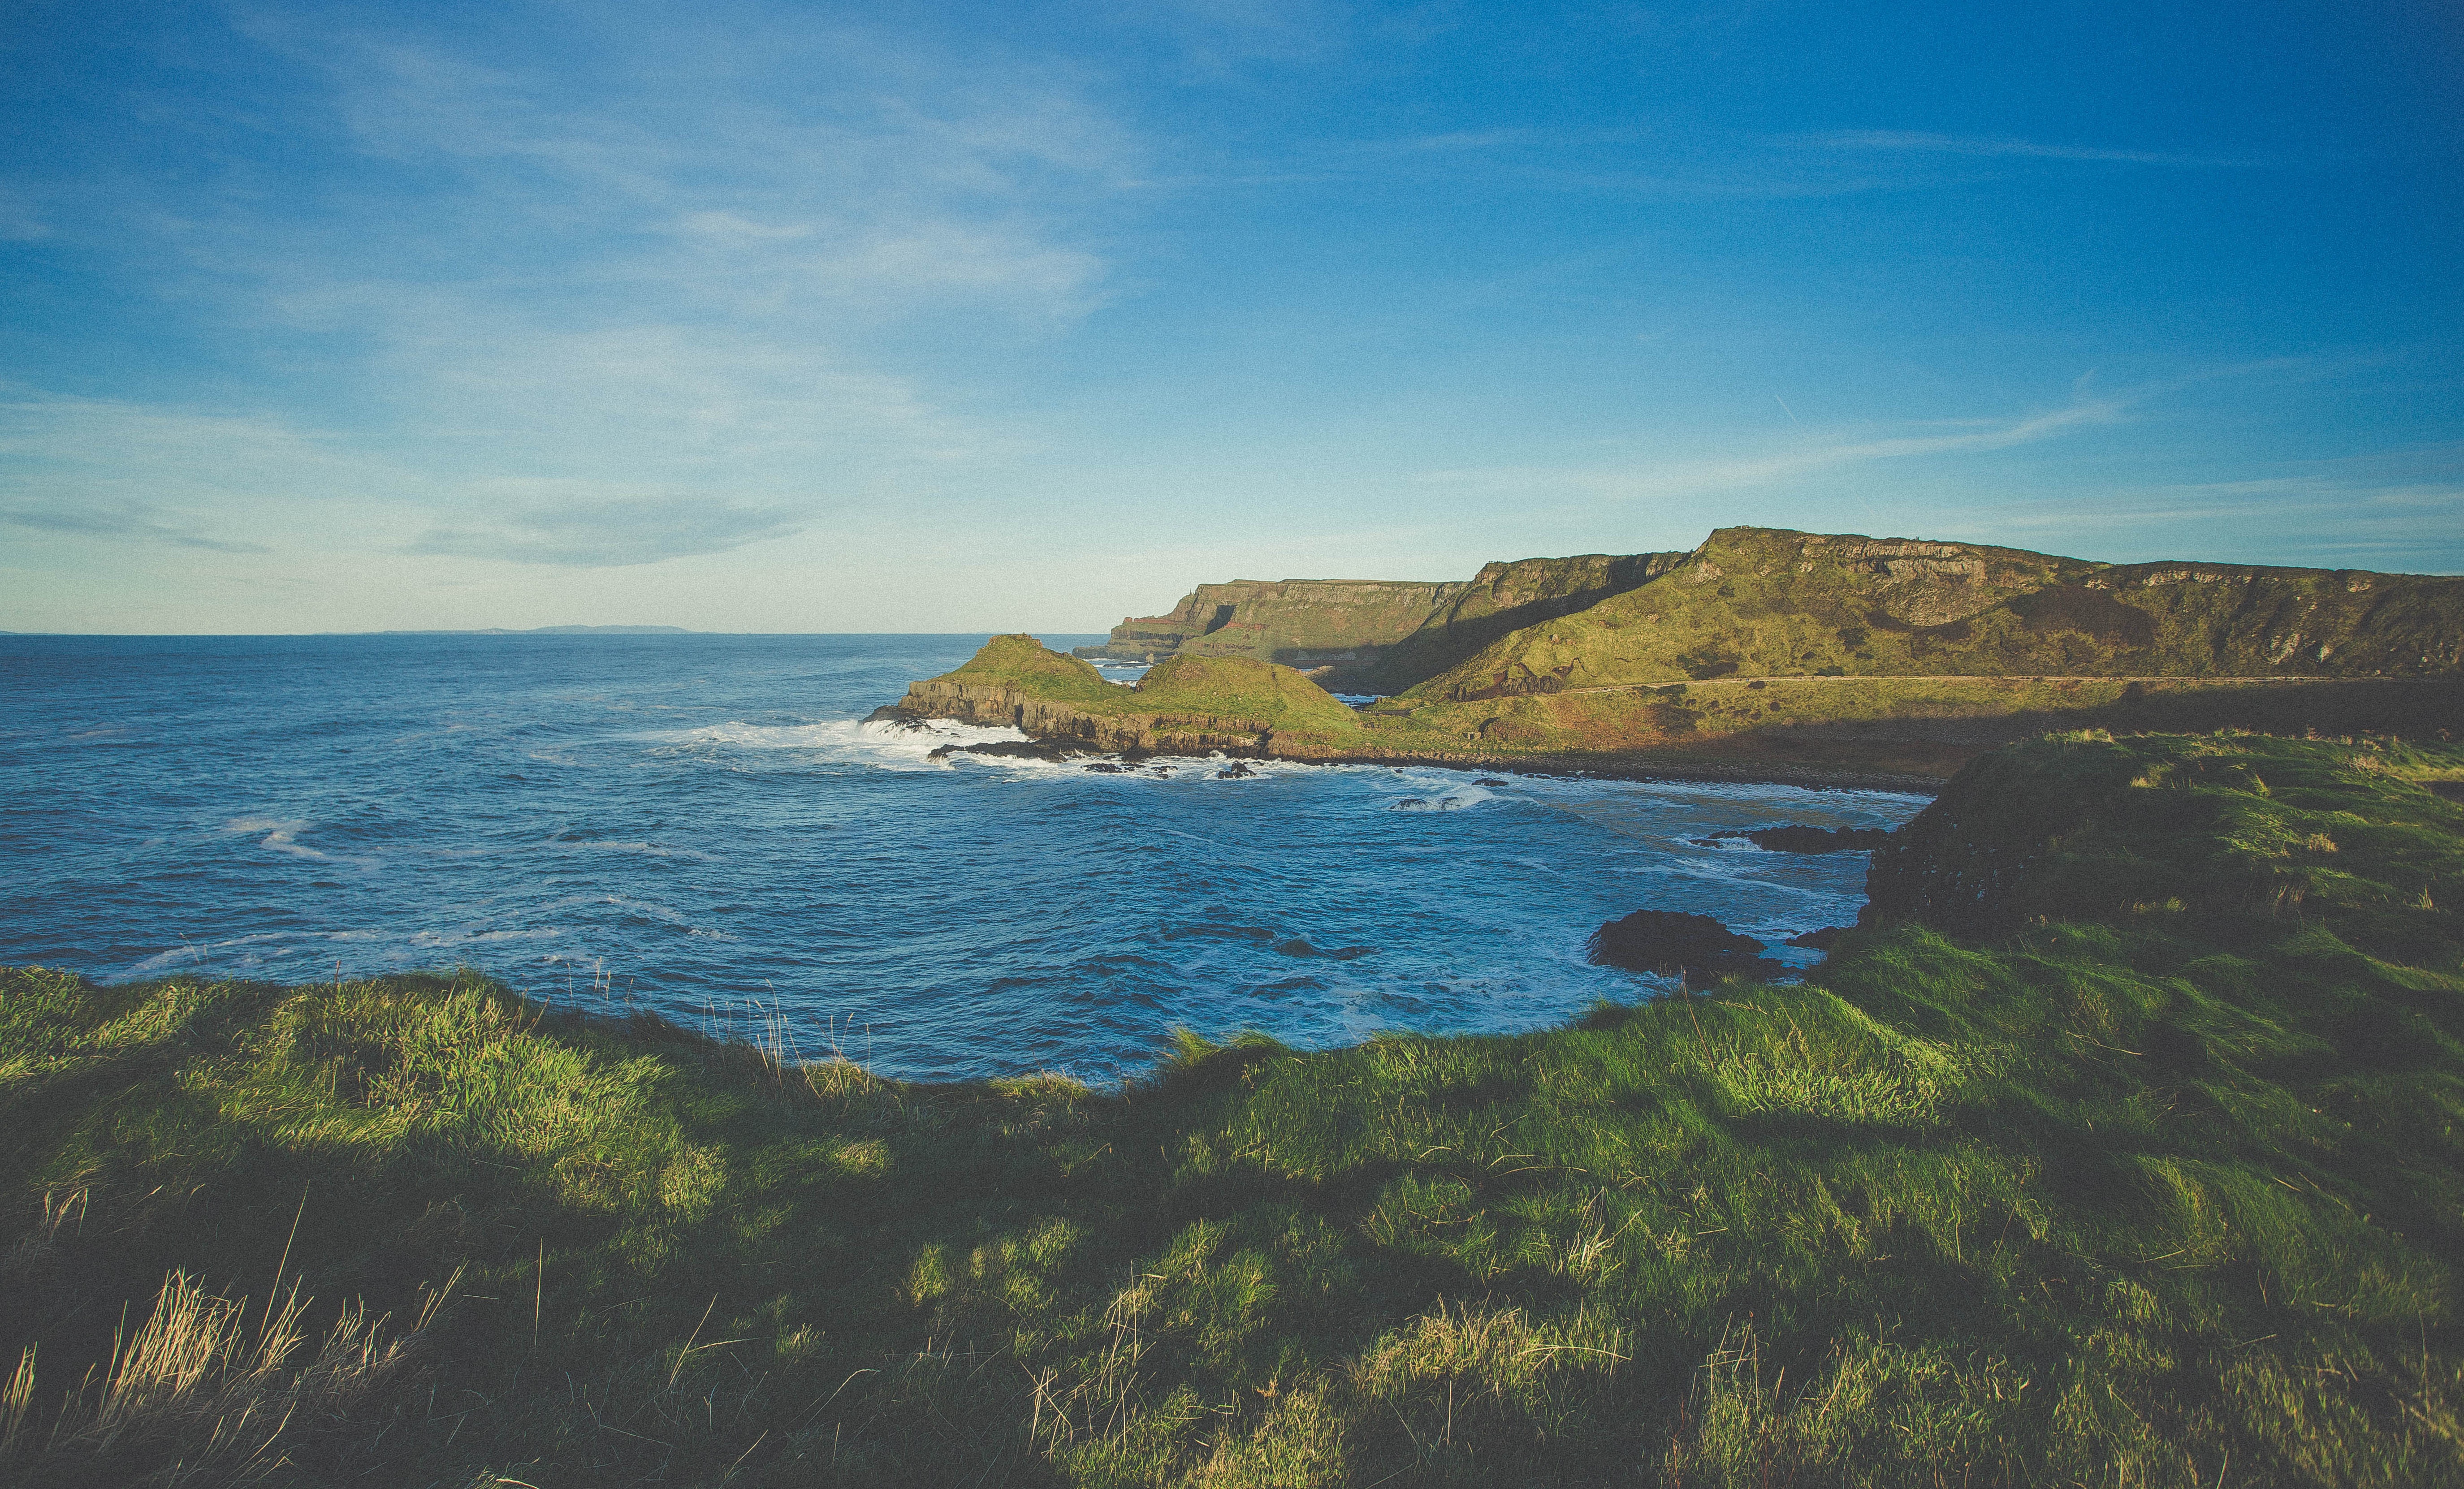
beach, landscape, sea, coast, ocean, horizon, sky, shore, cliff, dusk, cove, bay, island, terrain, body of water, loch, cape, islet, landform, geographical feature